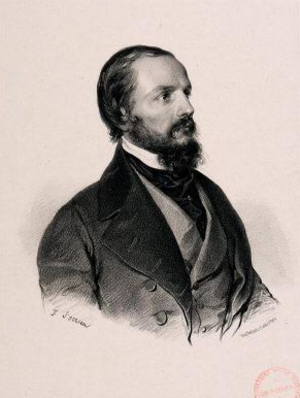
Pierre-François Wartel est un chanteur d'opéra et professeur de chant français né le 3 avril 1806 à Versailles et mort le 3 août 1882 à Paris.
23 mars : Fidelio, opéra de Beethoven, créée à Vienne.